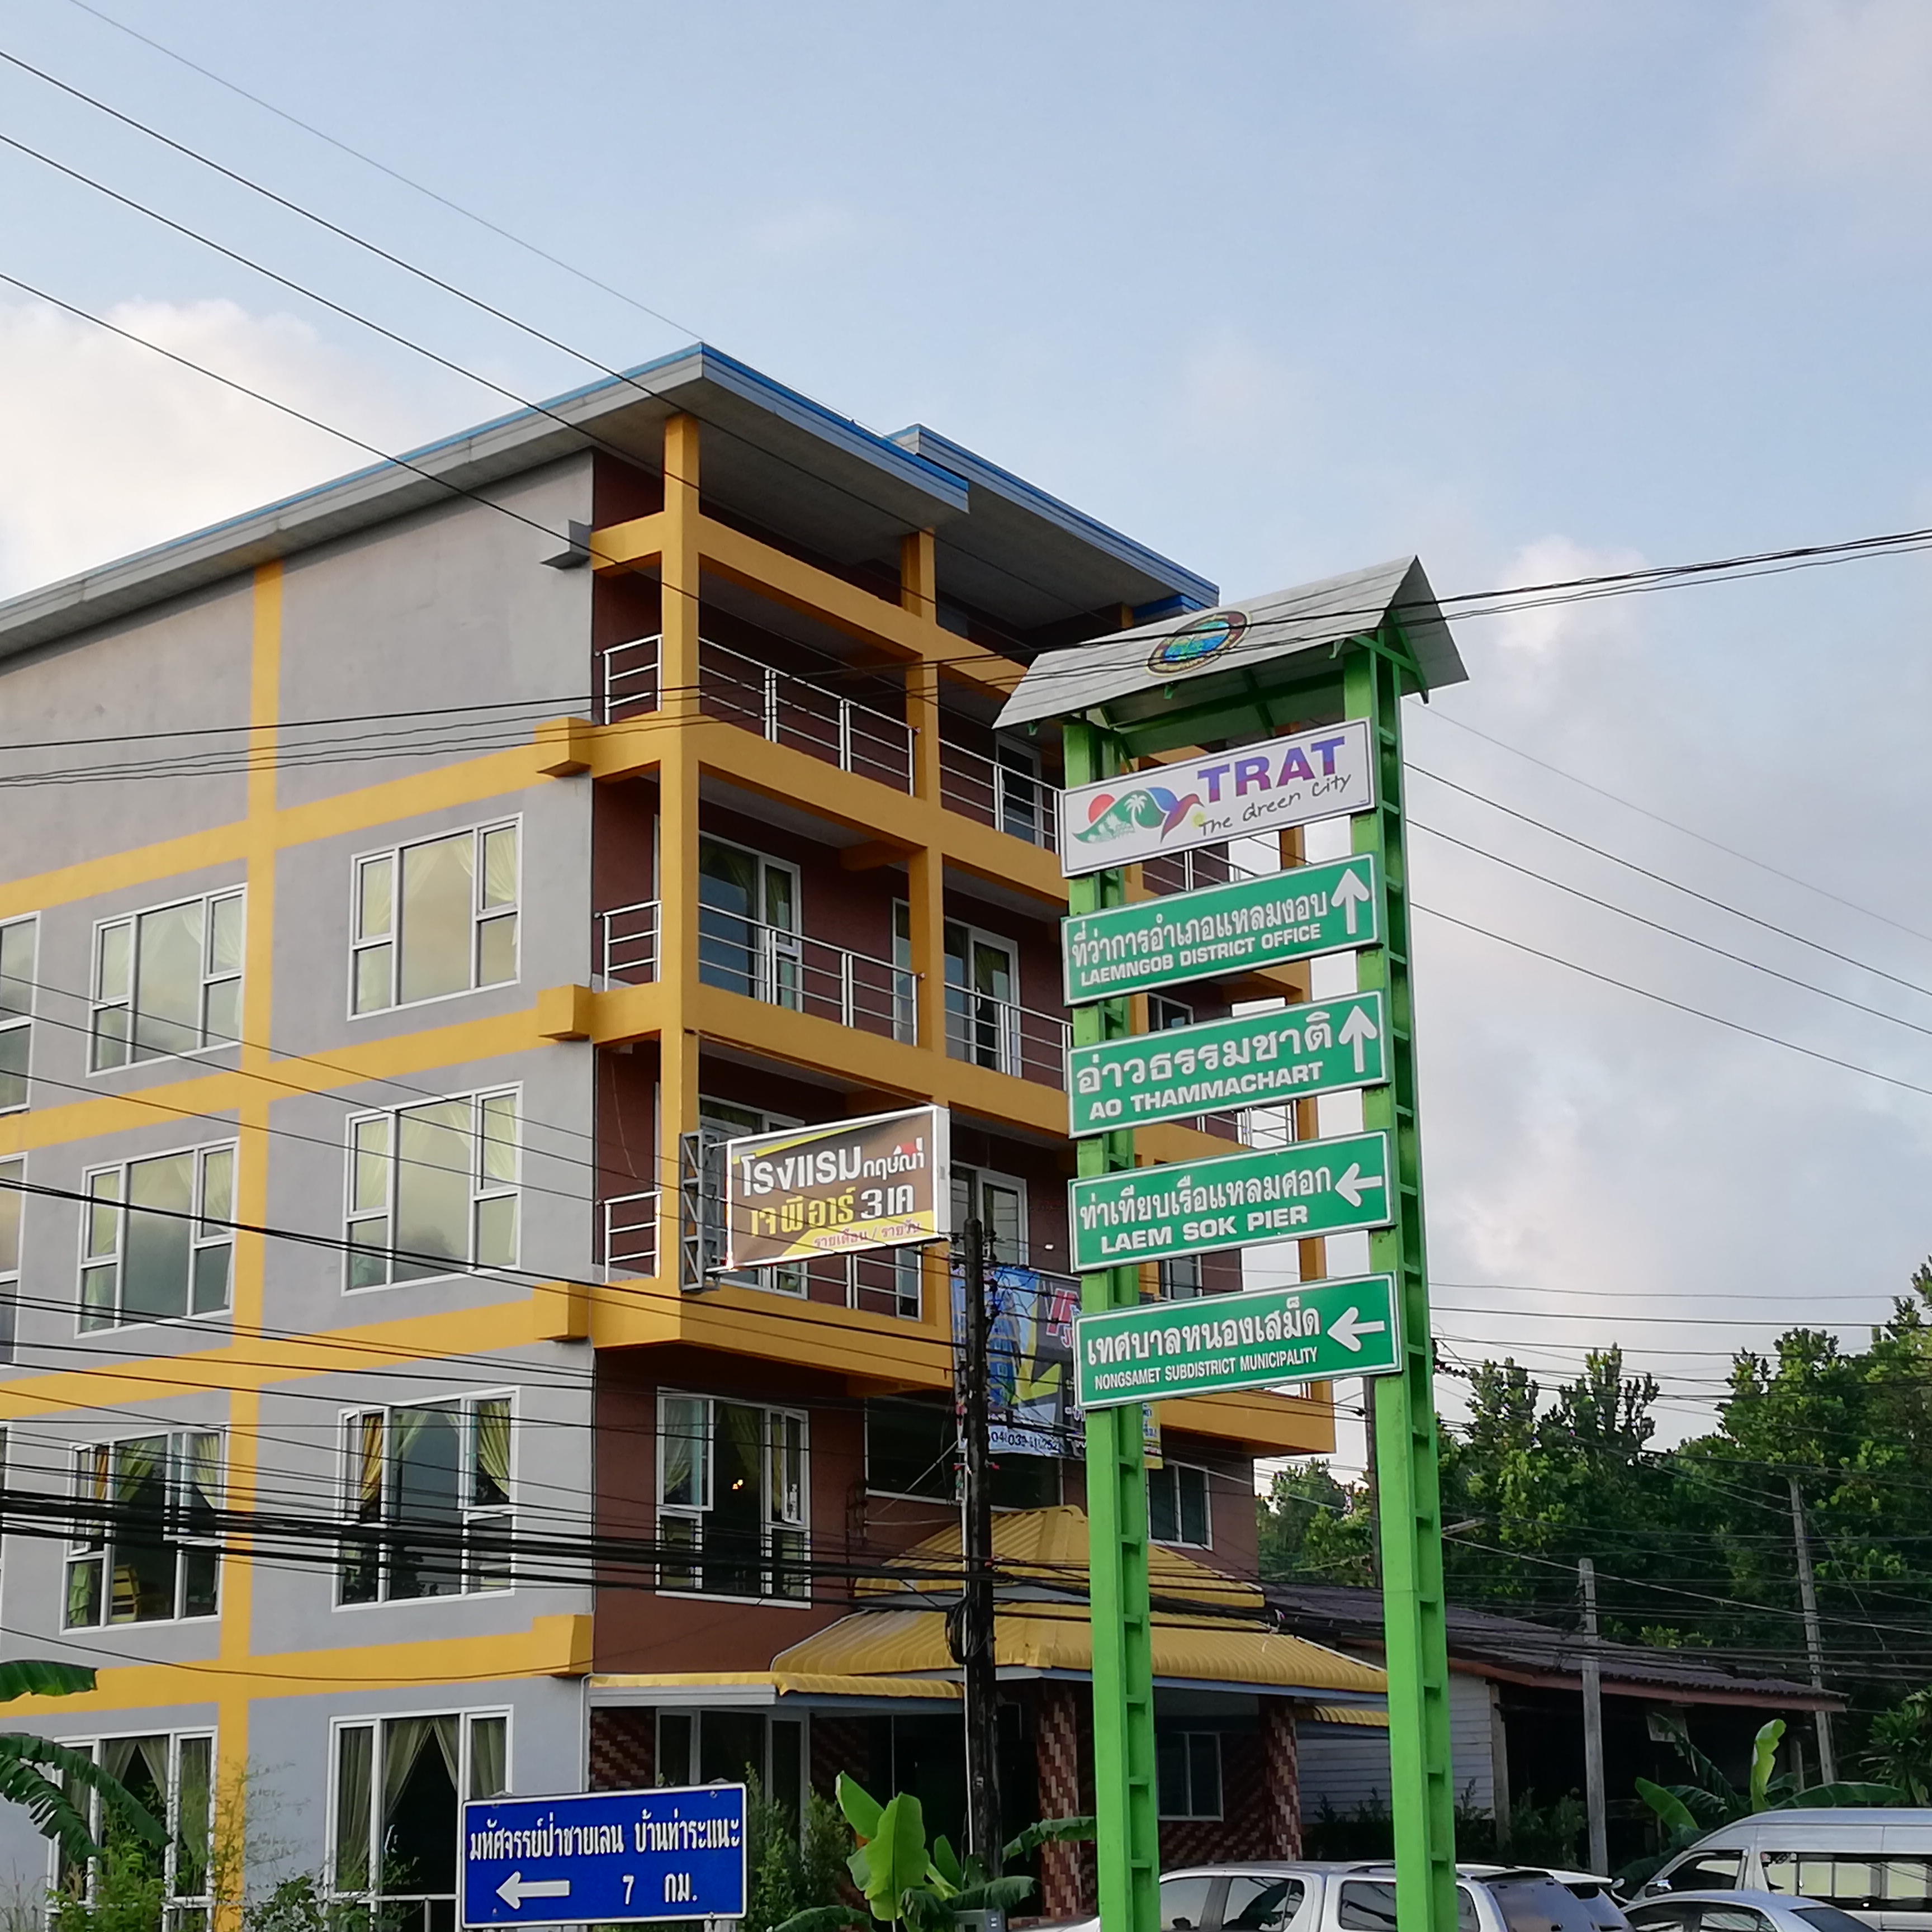
external, building, condominium, mixed use, architecture, tower block, residential area, apartment, neighbourhood, metropolitan area, commercial building, real estate, facade, city, window, house, metropolis